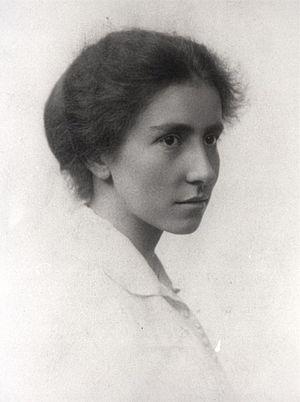
Le Creswellien aussi connu sous le nom de Magdalénien anglais est une culture du Paléolithique supérieur principalement de l'ouest de la Grande-Bretagne, nommée en 1926 par Dorothy Garrod d'après le site-type de Creswell Crags, dans le Derbyshire. Elle s'étend entre 13 000 et 11 800 ans avant le présent et est suivie par la culture ahrensbourgienne.
Dorothy Annie Elizabeth Garrod, née le 5 mai 1892 à Oxford et morte le 18 décembre 1968 à Cambridge, est une préhistorienne et paléoanthropologue britannique. Elle fut la première femme à occuper une chaire professorale à l'université de Cambridge, notamment grâce à ses travaux sur la période paléolithique au Proche-Orient. Son père était le médecin Sir Archibald Garrod.
Cette liste rassemble aussi bien des préhistoriens, qui sont des archéologues étudiant la Préhistoire, que des paléoanthropologues, qui sont des paléontologues étudiant les fossiles humains ou pré-humains.